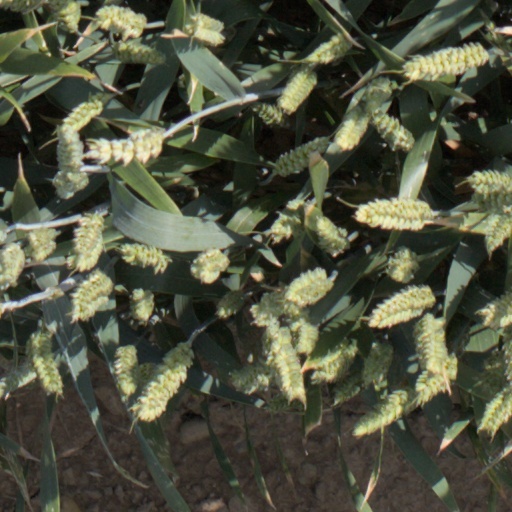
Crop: wheat